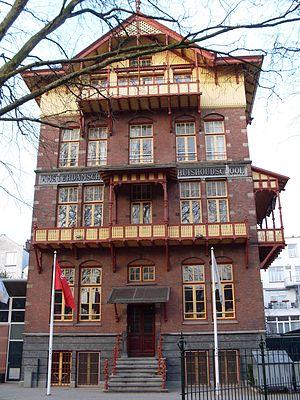
Hendrina Hermina Scholten-Commelin est une travailleuse sociale et féministe néerlandaise.